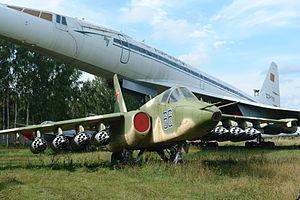
Le musée central des forces aériennes de la Fédération de Russie de Monino se situe sur le site de l'aérodrome de Monino à 40 km à l'est de Moscou, en Russie, et est l'un des musées les plus importants au monde de l'aviation, le plus important pour les avions russes.